Antoninus Pius

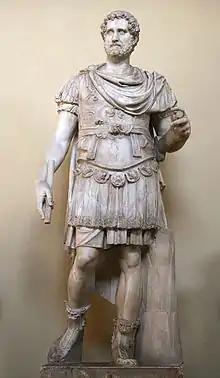
Statue of Antoninus Pius in military garb and muscle cuirass, from the Museo Chiaramonti (Vatican Museums)

Having filled the offices of quaestor and praetor with more than usual success, he obtained the consulship in 120 having as his colleague Lucius Catilius Severus. He was next appointed by the Emperor Hadrian as one of the four proconsuls to administer Italia, his district including Etruria, where he had estates. He then greatly increased his reputation by his conduct as proconsul of Asia, probably during 134–135.